Charles Martin Loeffler

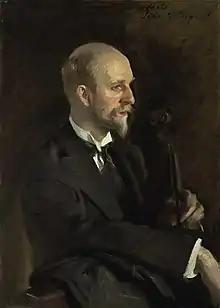
Portrait of Charles Martin Loeffler by John Singer Sargent, 1903

Charles Martin Tornov Loeffler (January 30, 1861 – May 19, 1935) was a German-born American violinist and composer.